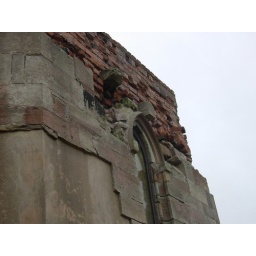
View of stone keep showing stonework above window head